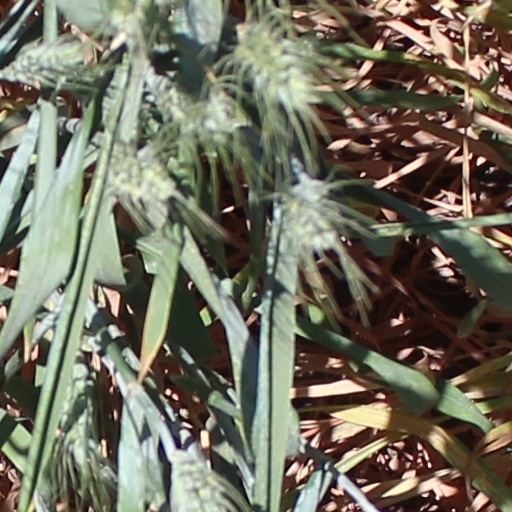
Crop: wheat